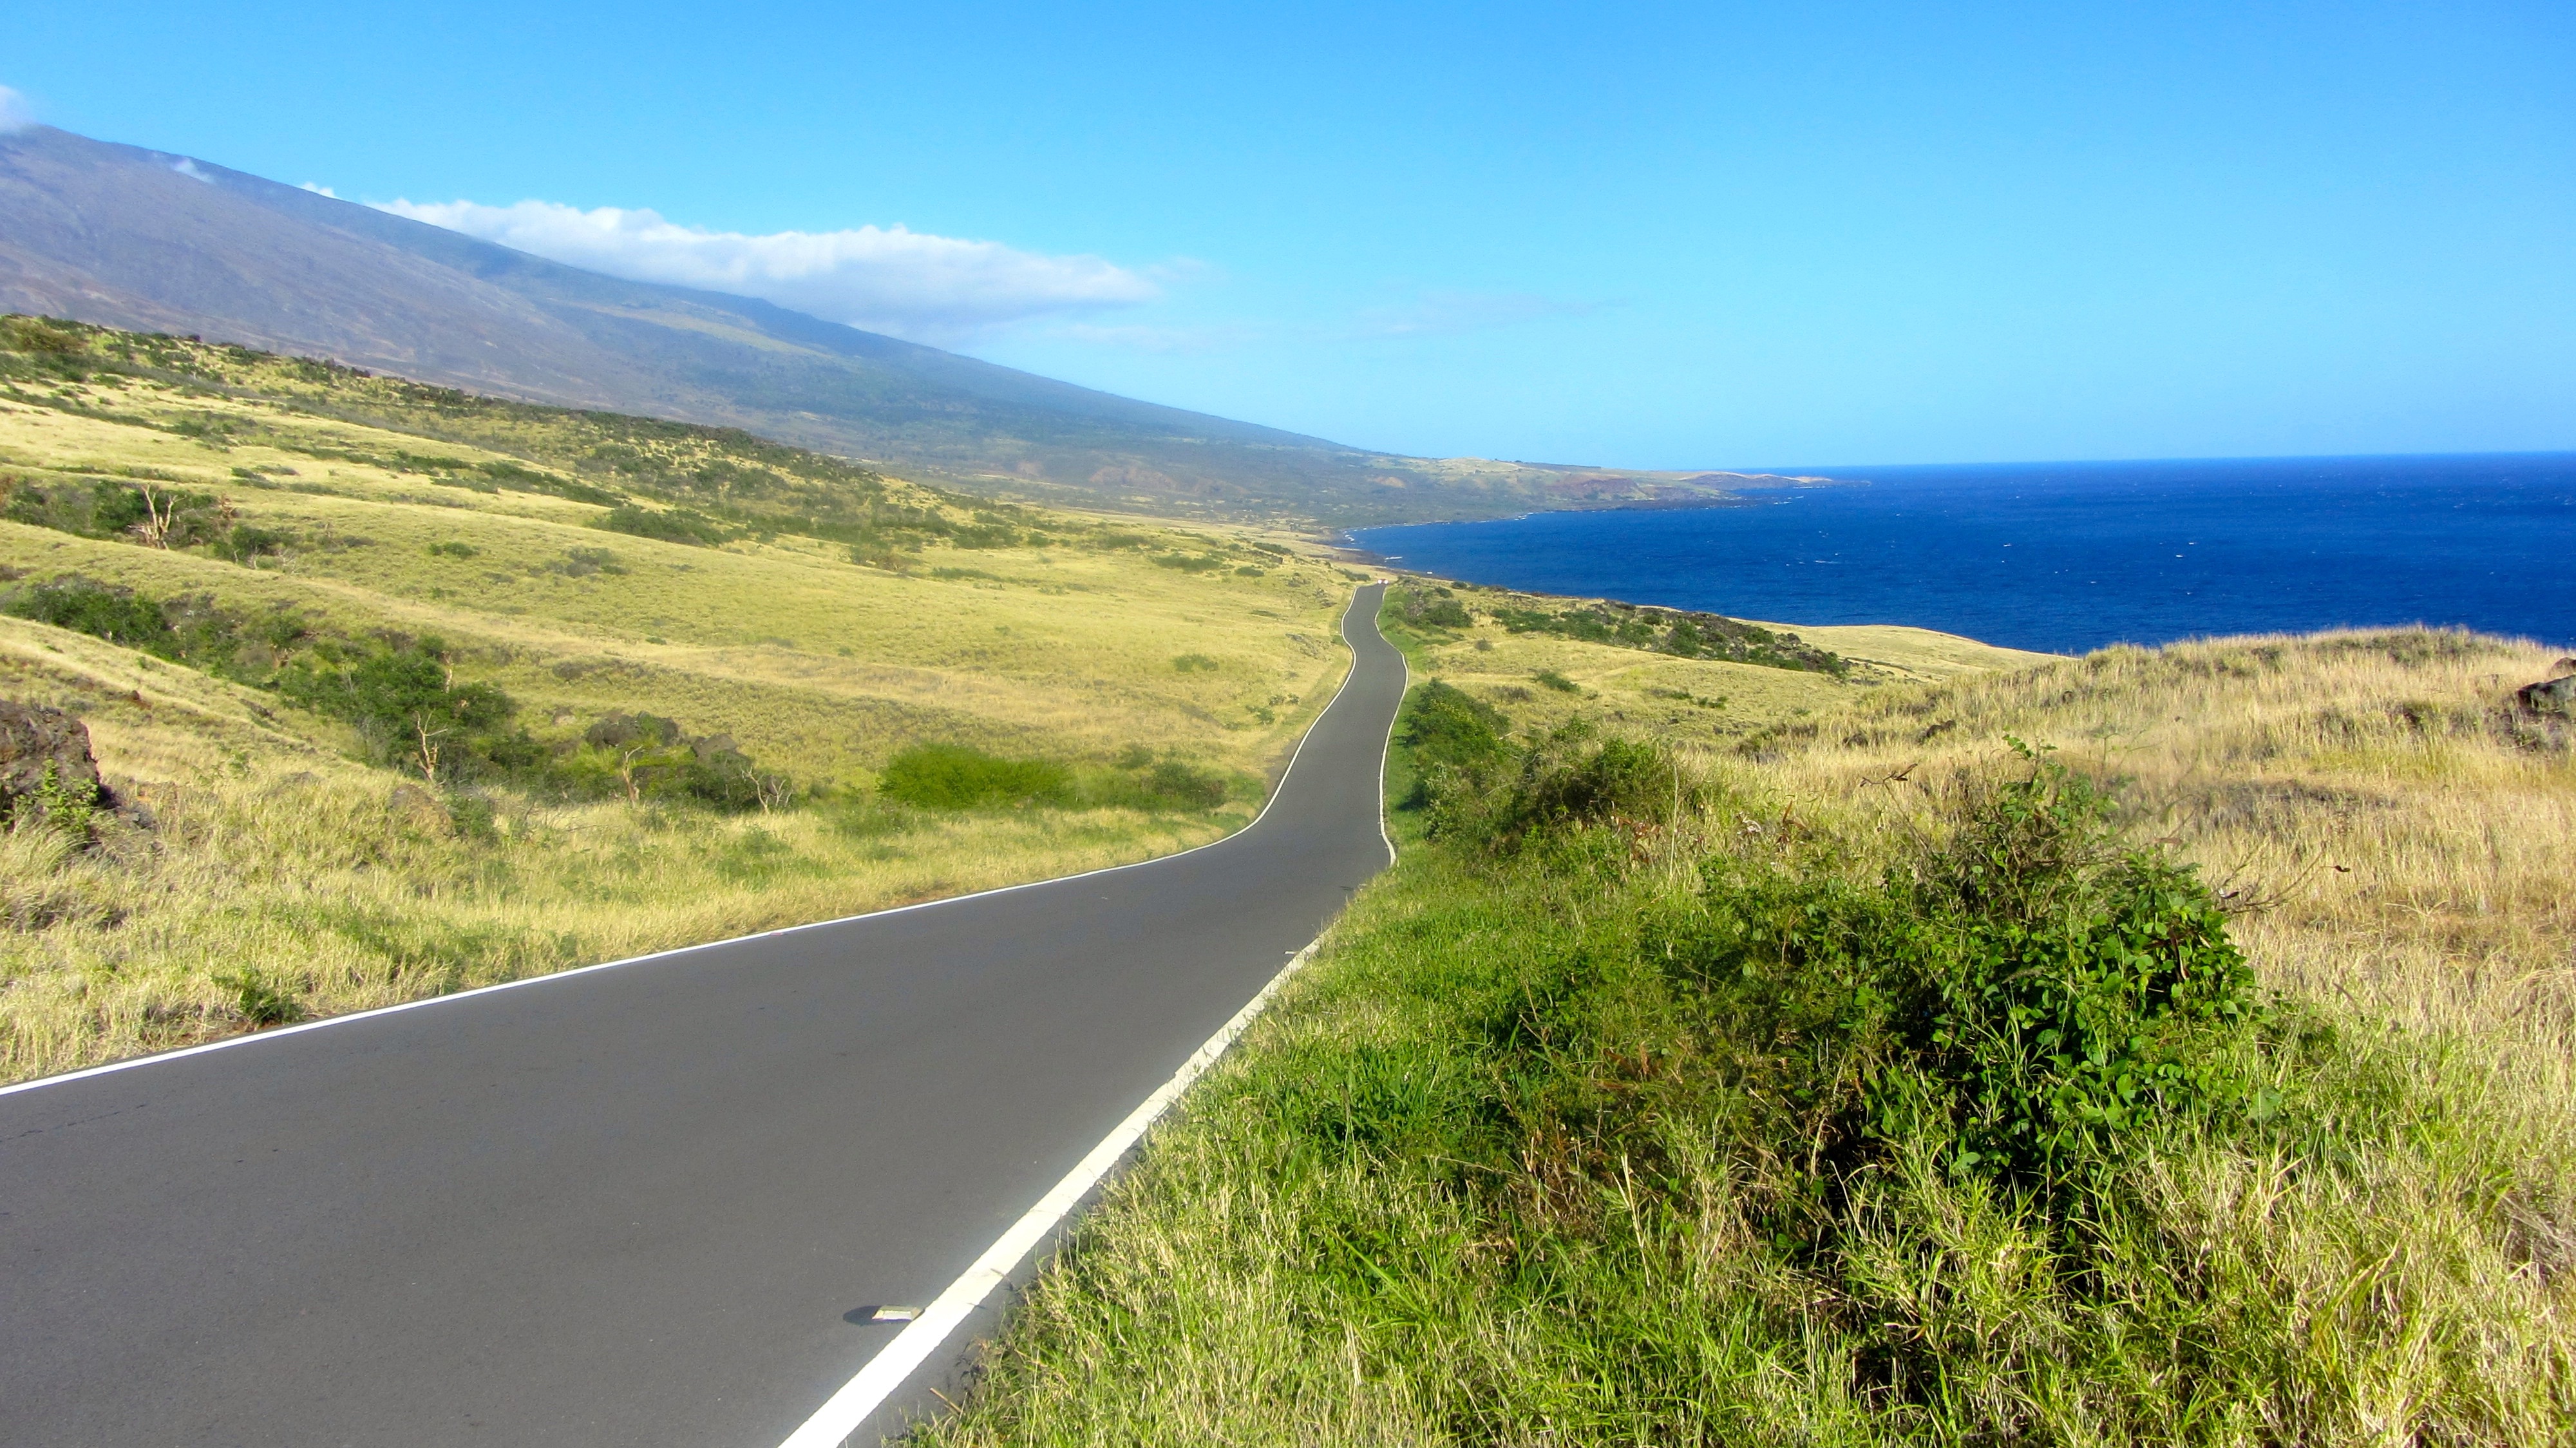
coast, mountain, road, trail, prairie, hill, highway, mountain range, reservoir, ridge, plain, grassland, infrastructure, plateau, ecosystem, mountain pass